John Wilkes Booth

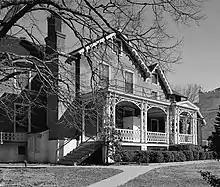
The Old Soldiers Home, where Booth planned to kidnap Lincoln

Booth was pro-Confederate, but his family was divided, like many Marylanders. He was outspoken in his love of the South, and equally outspoken in his hatred of Lincoln. As the Civil War went on, Booth increasingly quarreled with his brother Edwin, who declined to make stage appearances in the South and refused to listen to John Wilkes' fiercely partisan denunciations of the North and Lincoln. In early 1863, Booth was arrested in St. Louis while on a theatre tour, when he was heard saying that he "wished the President and the whole damned government would go to hell". He was charged with making "treasonous" remarks against the government, but was released when he took an oath of allegiance to the Union and paid a substantial fine.